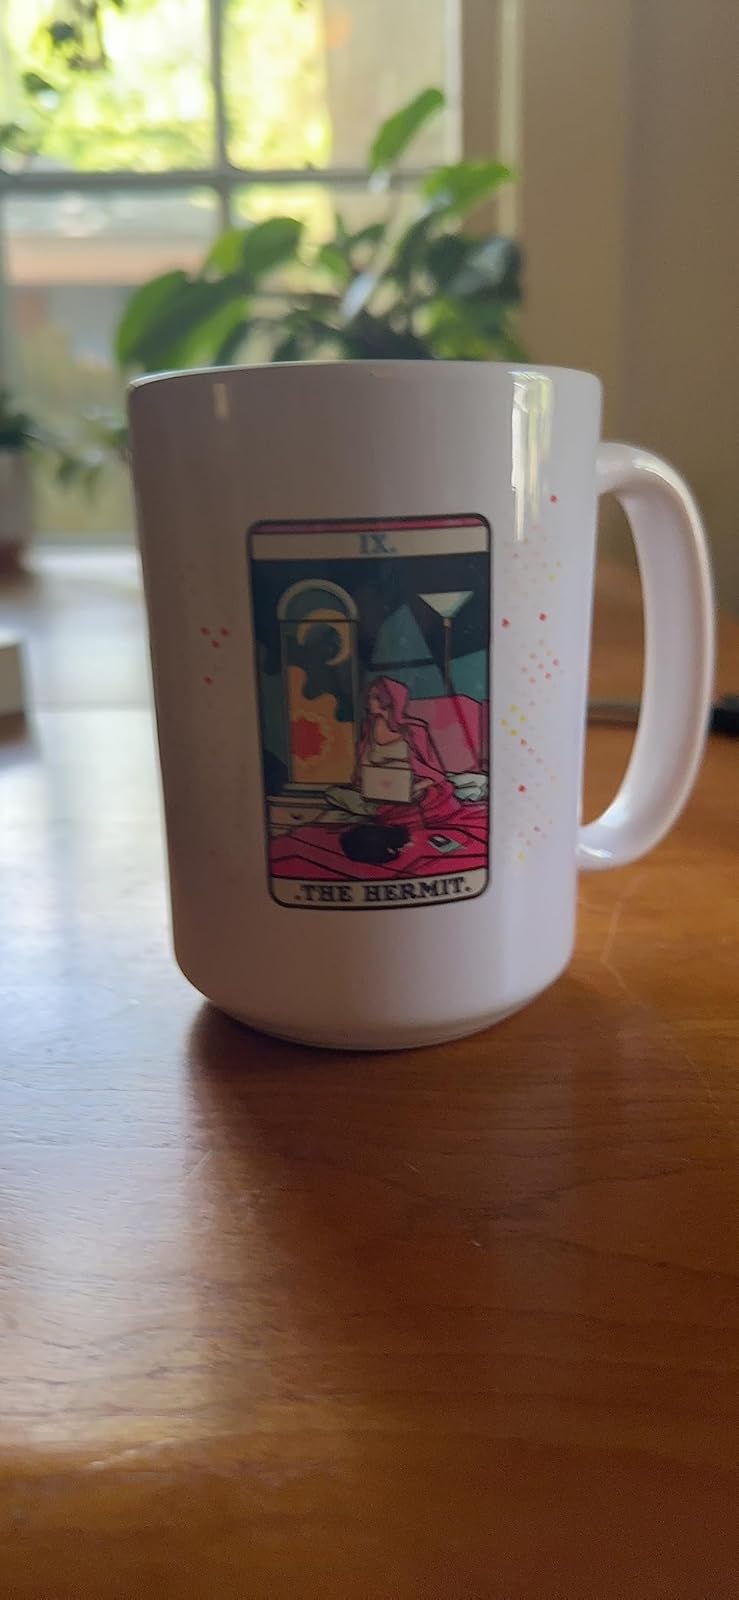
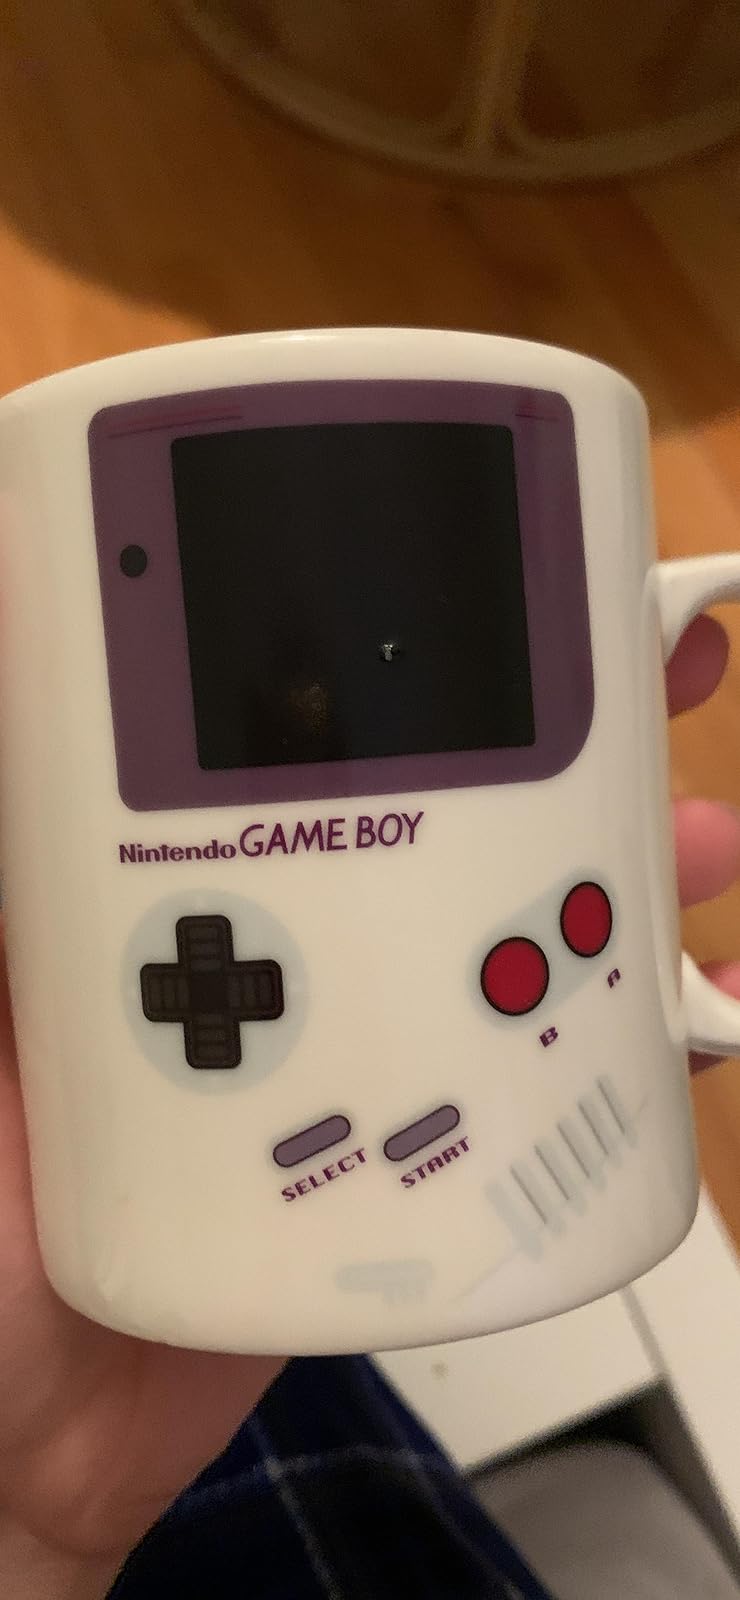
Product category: items_mug
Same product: no